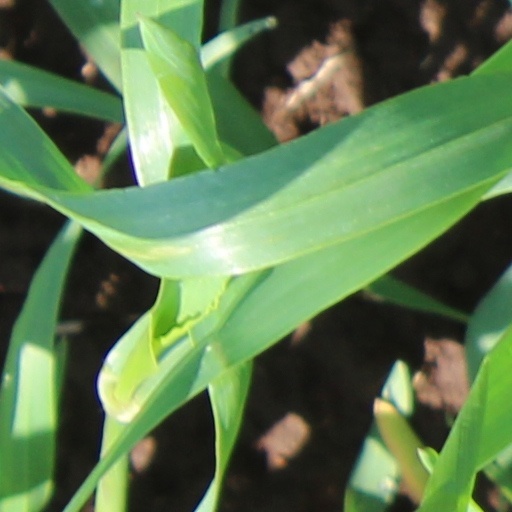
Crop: wheat